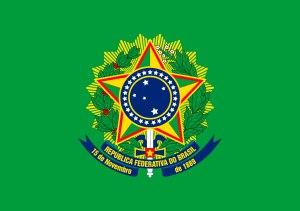
Le drapeau du Brésil est le drapeau national et le pavillon national de la République fédérative du Brésil. Il a été institué le 19 novembre 1889, à l'occasion de la proclamation de la république en 1889. Un précédent drapeau national vert et or, qui ne comportait pas le globe étoilé, avait été créé par le peintre français Jean-Baptiste Debret à l'occasion de la déclaration d'indépendance du Brésil pour l'empereur Pierre Iᵉʳ du Brésil, le 7 septembre 1822.